Samuel Green (freedman)

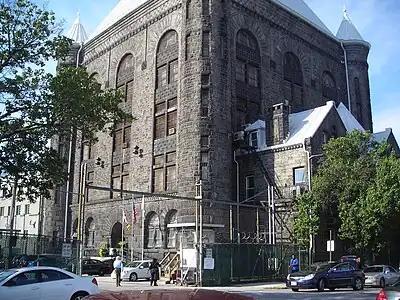
Maryland State Penitentiary

Green was imprisoned in the Maryland State Penitentiary in Baltimore. While there, he managed paperwork for the warden because he could read and write. The Greens sold their property to pay for the cost of the trial. His wife Catherine moved to Baltimore and took in laundry.